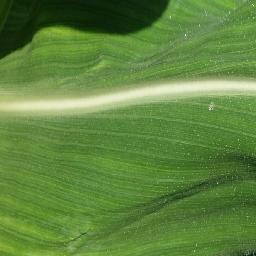
Label: Corn___healthy